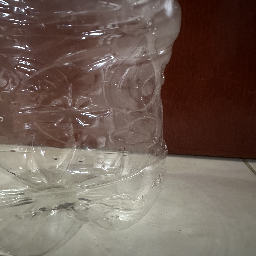
Material: Plastic